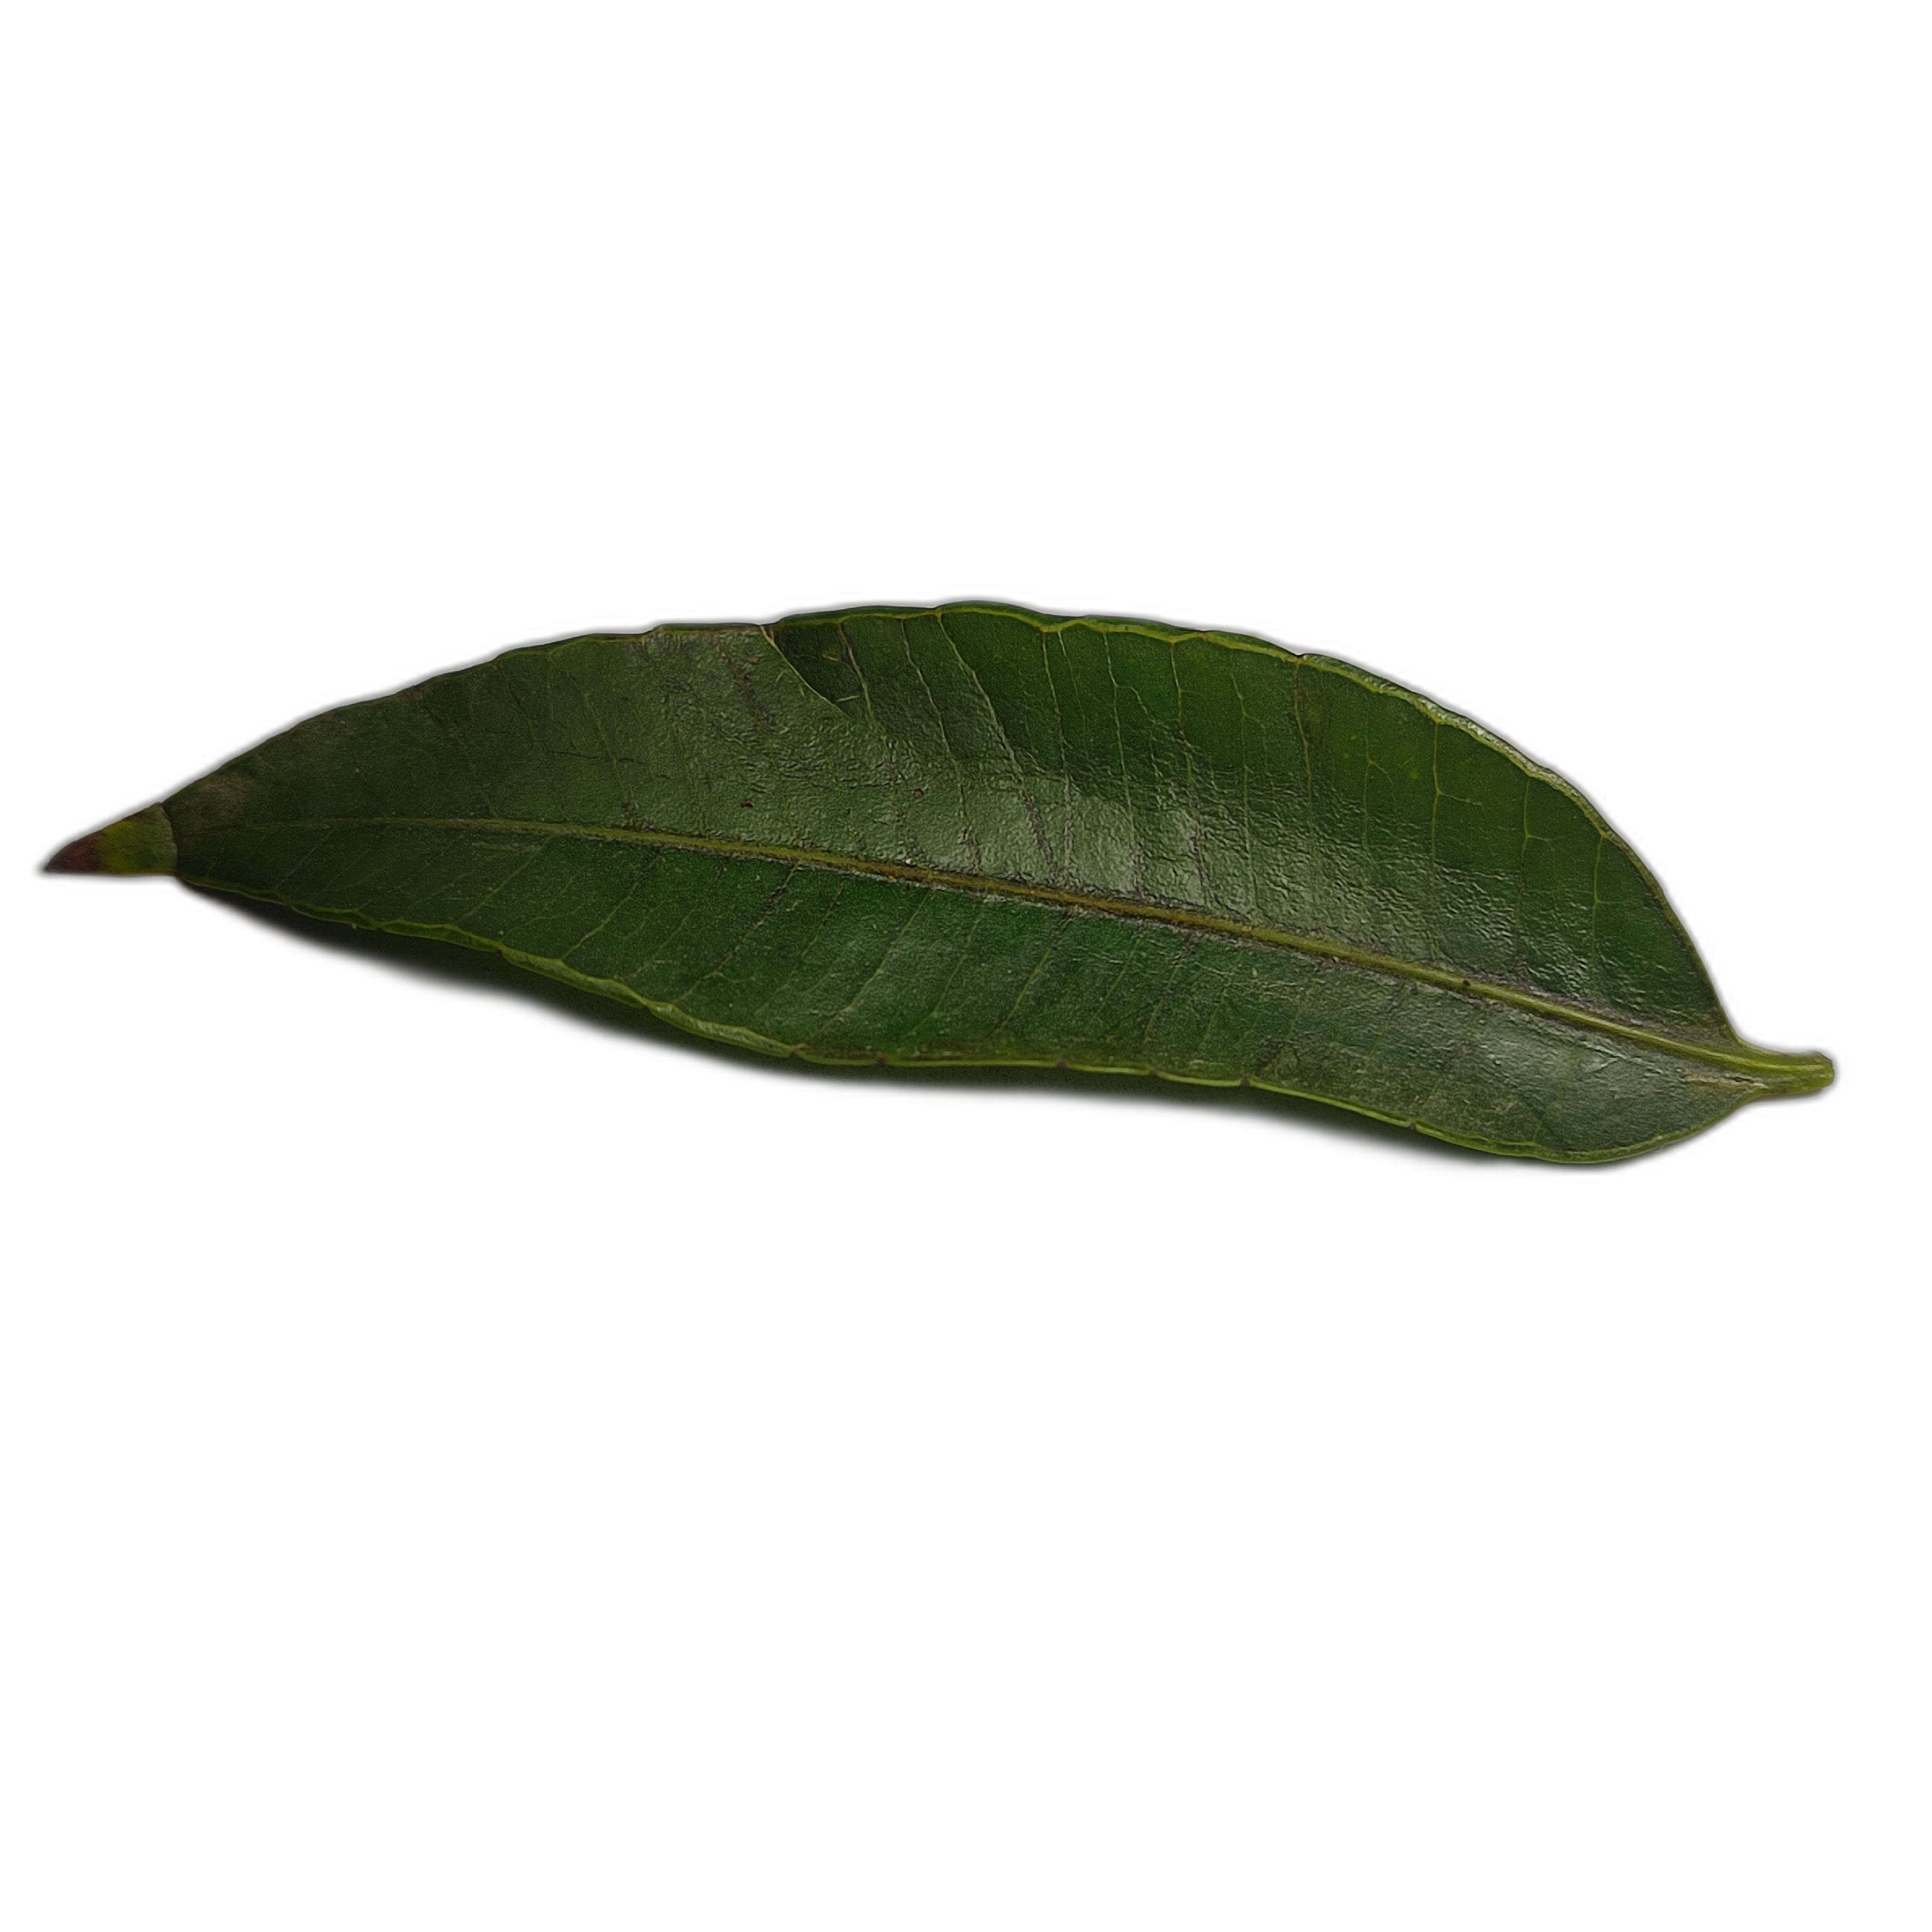
Label: healthy